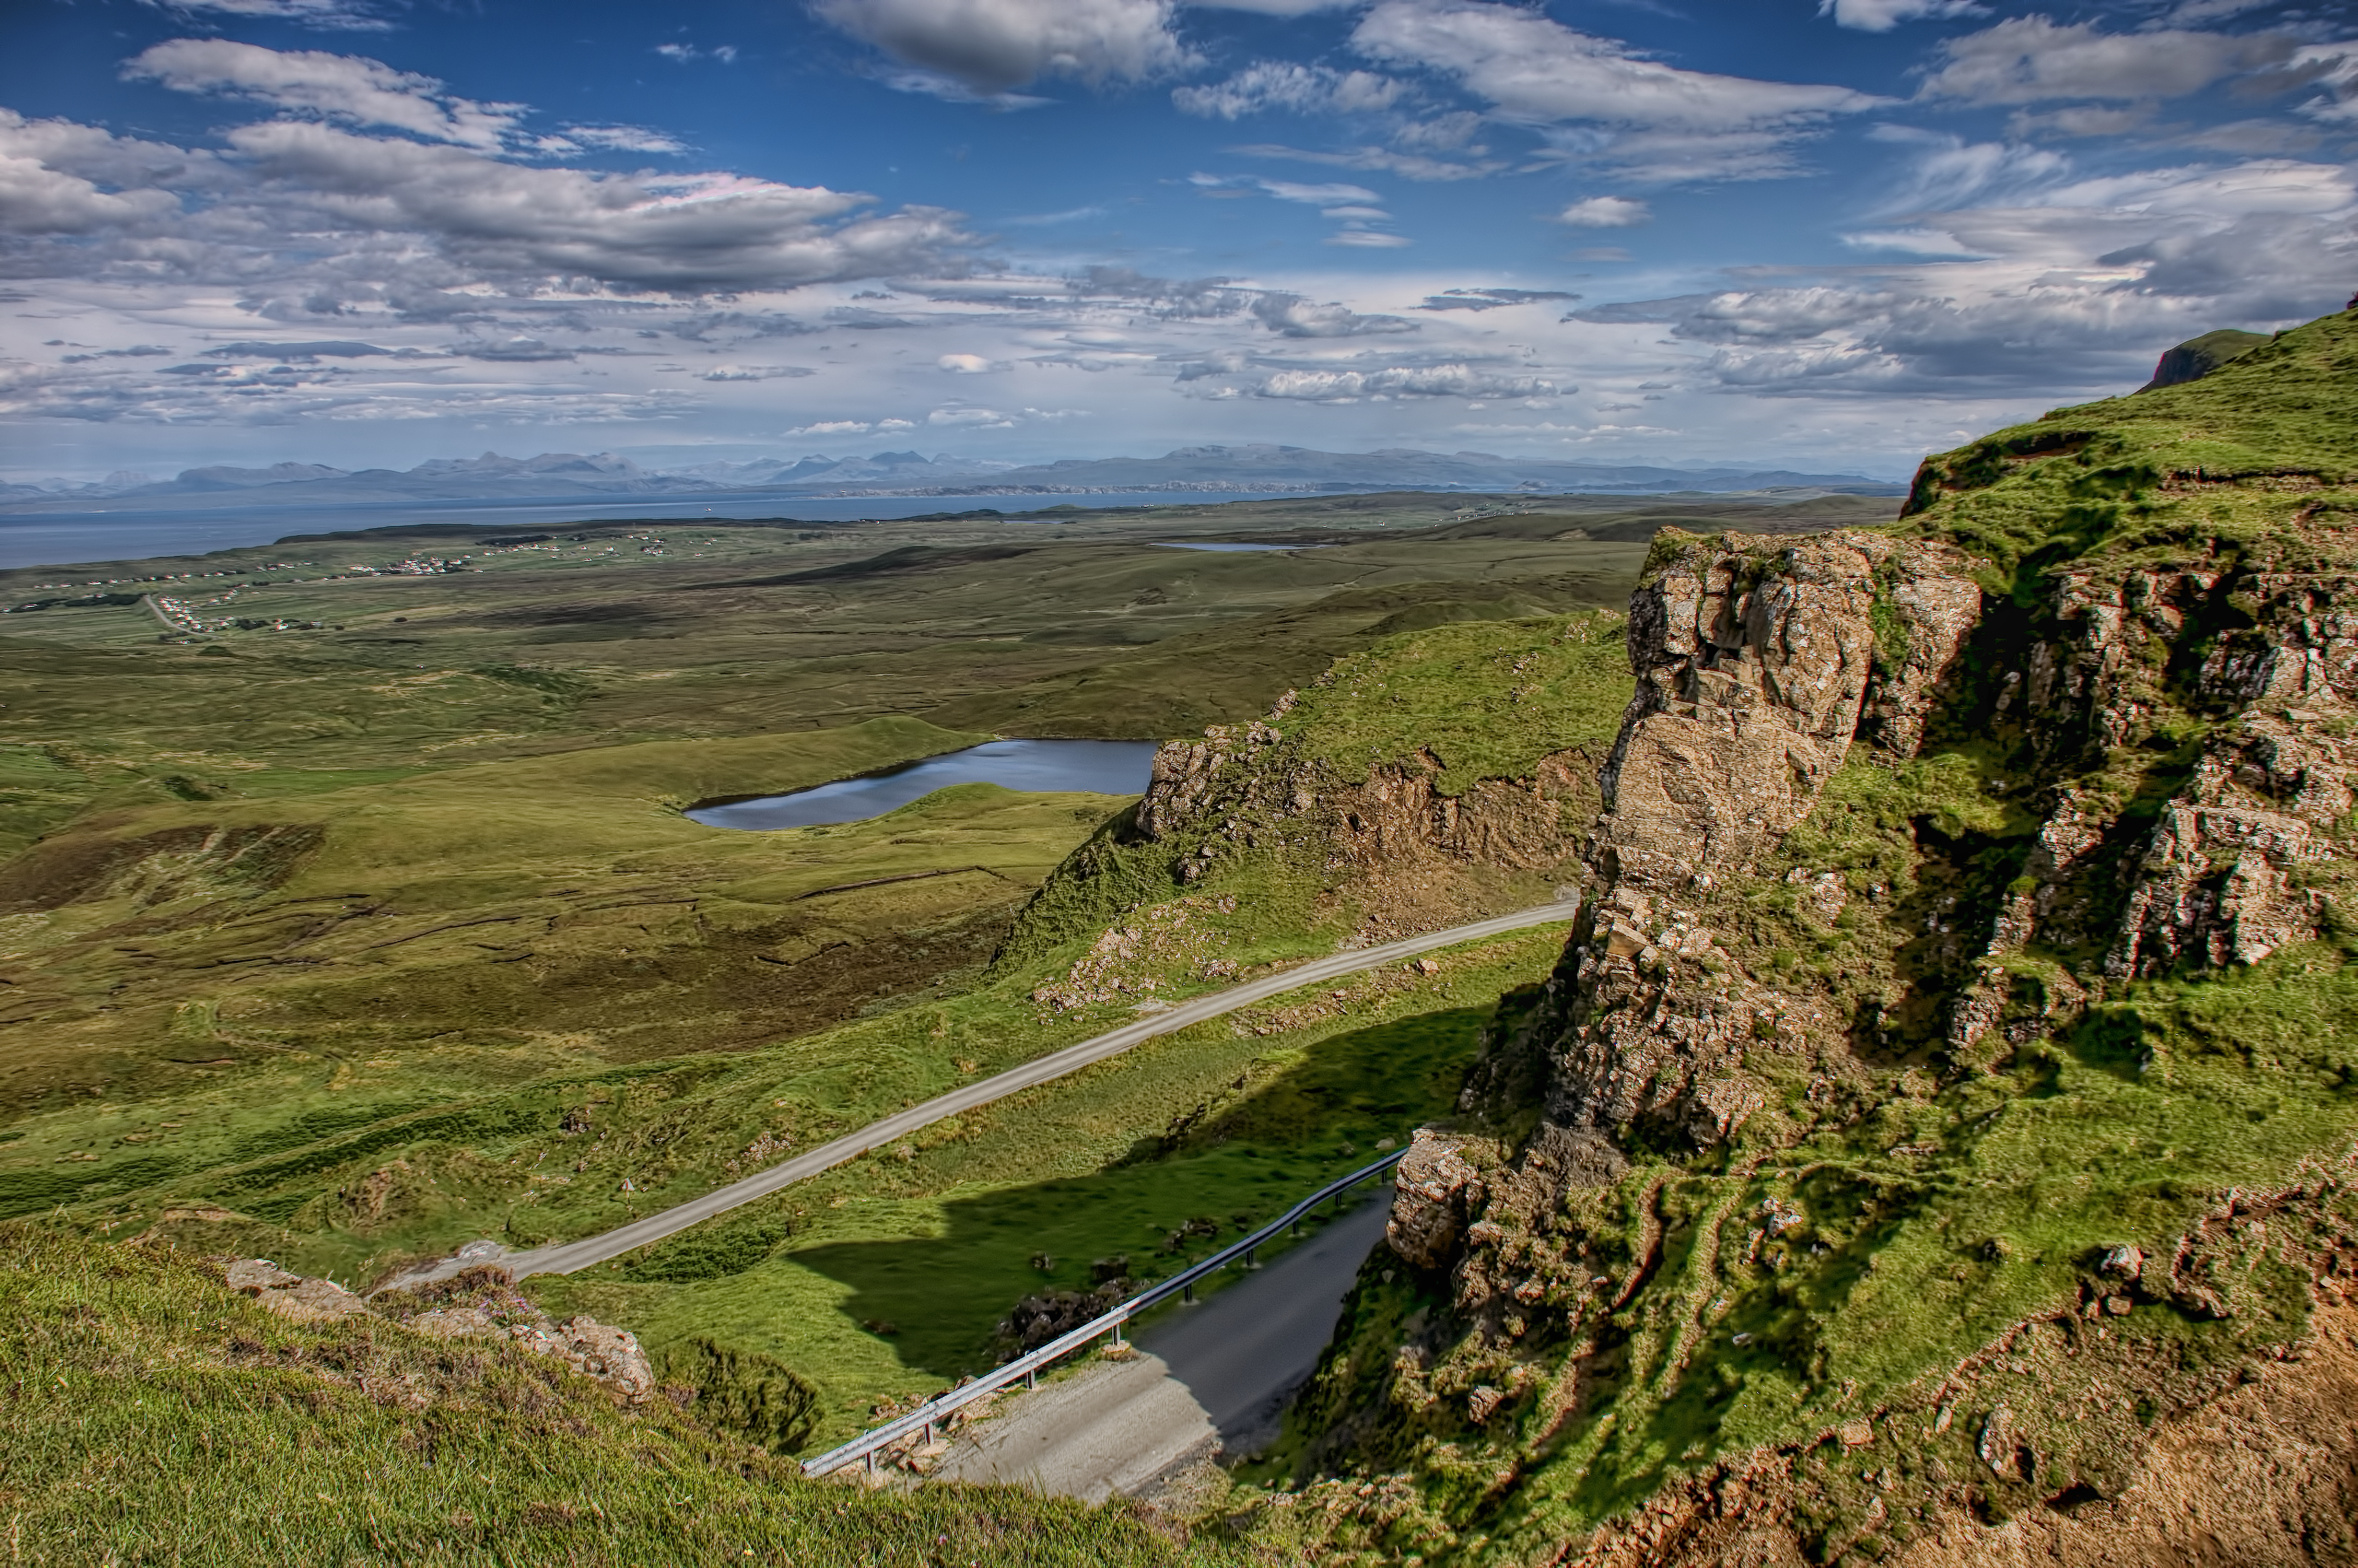
landscape, sea, coast, mountain, hill, adventure, mountain range, cliff, reservoir, terrain, ridge, plateau, skye, cape, trotternish, quiraing, staffin, rural area, aerial photography, mountain pass, geographical feature, mountainous landforms